Charles Nungesser

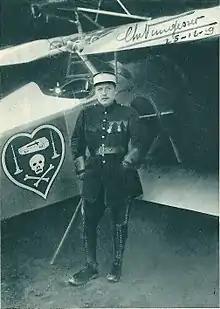
'The Knight of Death', Nungesser with his Nieuport 17

Notwithstanding early setbacks, Nungesser became an ace in April 1916. He was wounded on 19 May 1916 but continued to score victories, a streak that ended once he was wounded again in June. Nevertheless, he finished the year with 21 aerial victories. It was during this time he downed two German aces, Hans Schilling, on 4 December, as well as Kurt Haber on the 20th.